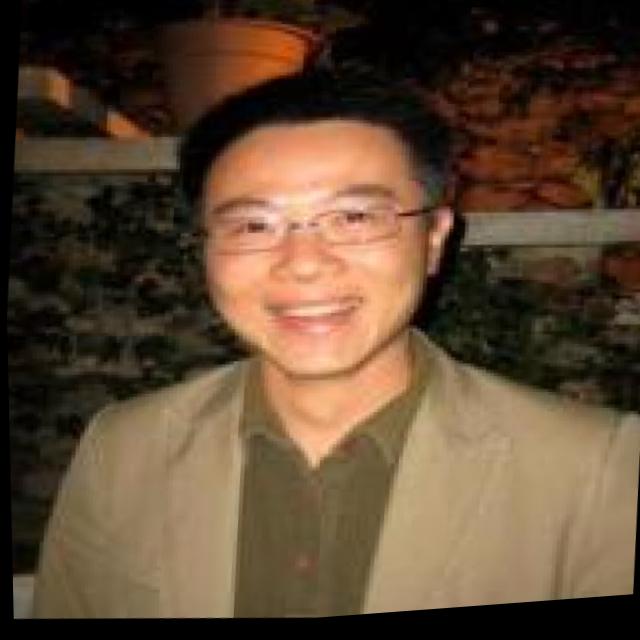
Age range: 45-64